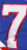
Number: 7